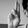
ASL letter: U